Congo Free State

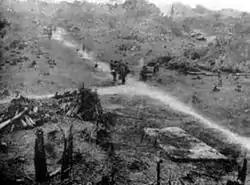
Clearing tropical forests ate away at profit margins. However, ample plots of cleared land were already available. Above, a Congolese farming village (Baringa, Equateur) is emptied and levelled to make way for a rubber plantation.

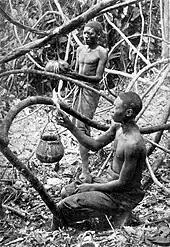
Congolese labourers tapping rubber near Lusambo in Kasai

While the war against African powers was ending, the quest for income was increasing, fuelled by the aire policy. By 1890, Leopold was facing considerable financial difficulty. District officials' salaries were reduced to a bare minimum, and made up with a commission payment based on the profit that their area returned to Leopold. After widespread criticism, this "primes system" was substituted for the "allocation de retraite" in which a large part of the payment was granted, at the end of the service, only to those territorial agents and magistrates whose conduct was judged "satisfactory" by their superiors. This meant in practice that nothing changed. Congolese communities in the "Domaine Privé" were not merely forbidden by law to sell items to anyone but the state; they were required to provide state officials with set quotas of rubber and ivory at a fixed, government-mandated price and to provide food to the local post.